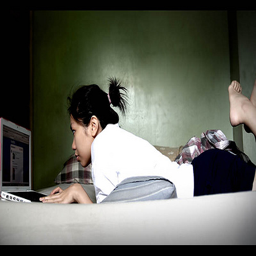
A woman lies on a bed working on her laptop.
A girl lies on a bed while using her laptop.
a person laying in a bed with a laptop
A person lays on a bed with a computer in front of you.
A young lady is laying down doodling on her iPad.